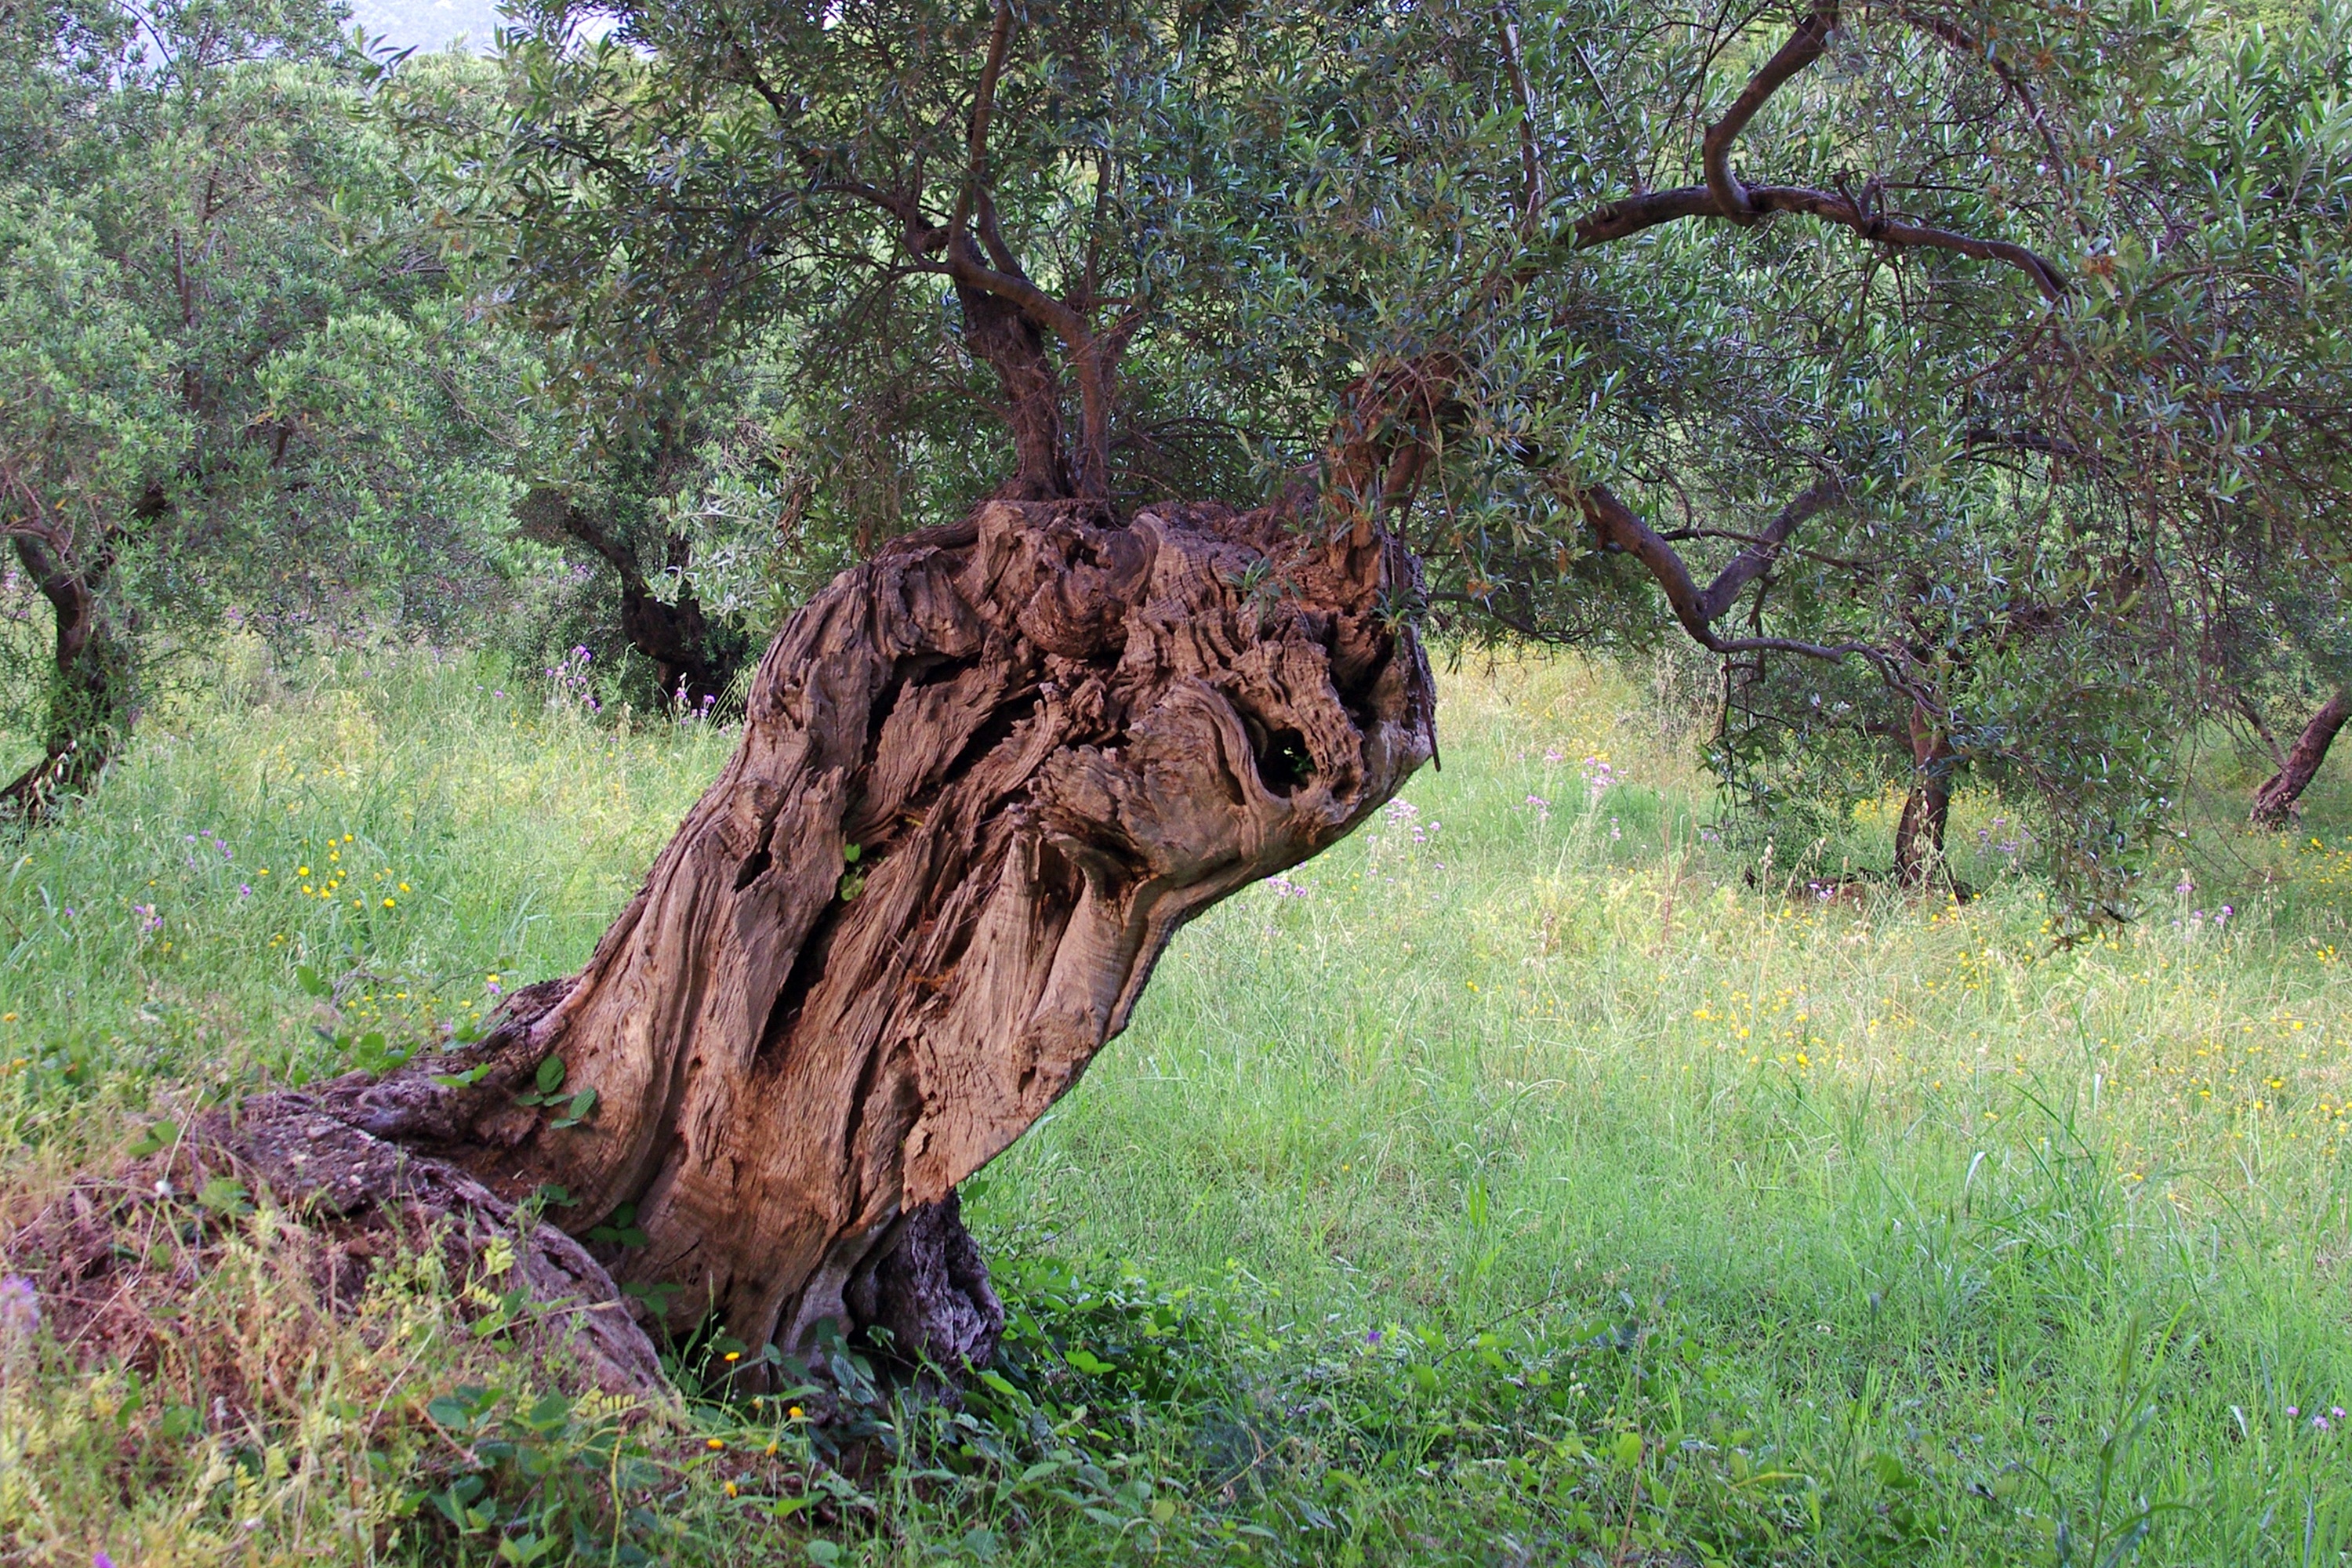
tree, plant, flower, wildlife, foliage, jungle, agriculture, savanna, trees, leaves, sculpture, olive, campaign, olive tree, olive grove, olive plants, woody plant